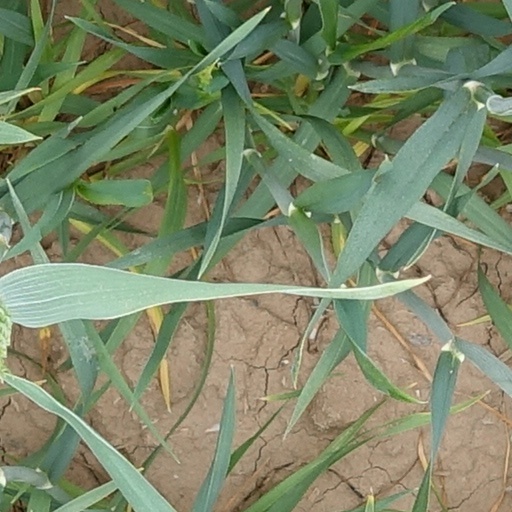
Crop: wheat